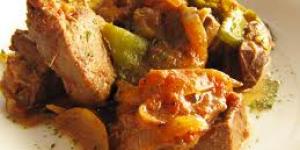
higado de cordero salteado